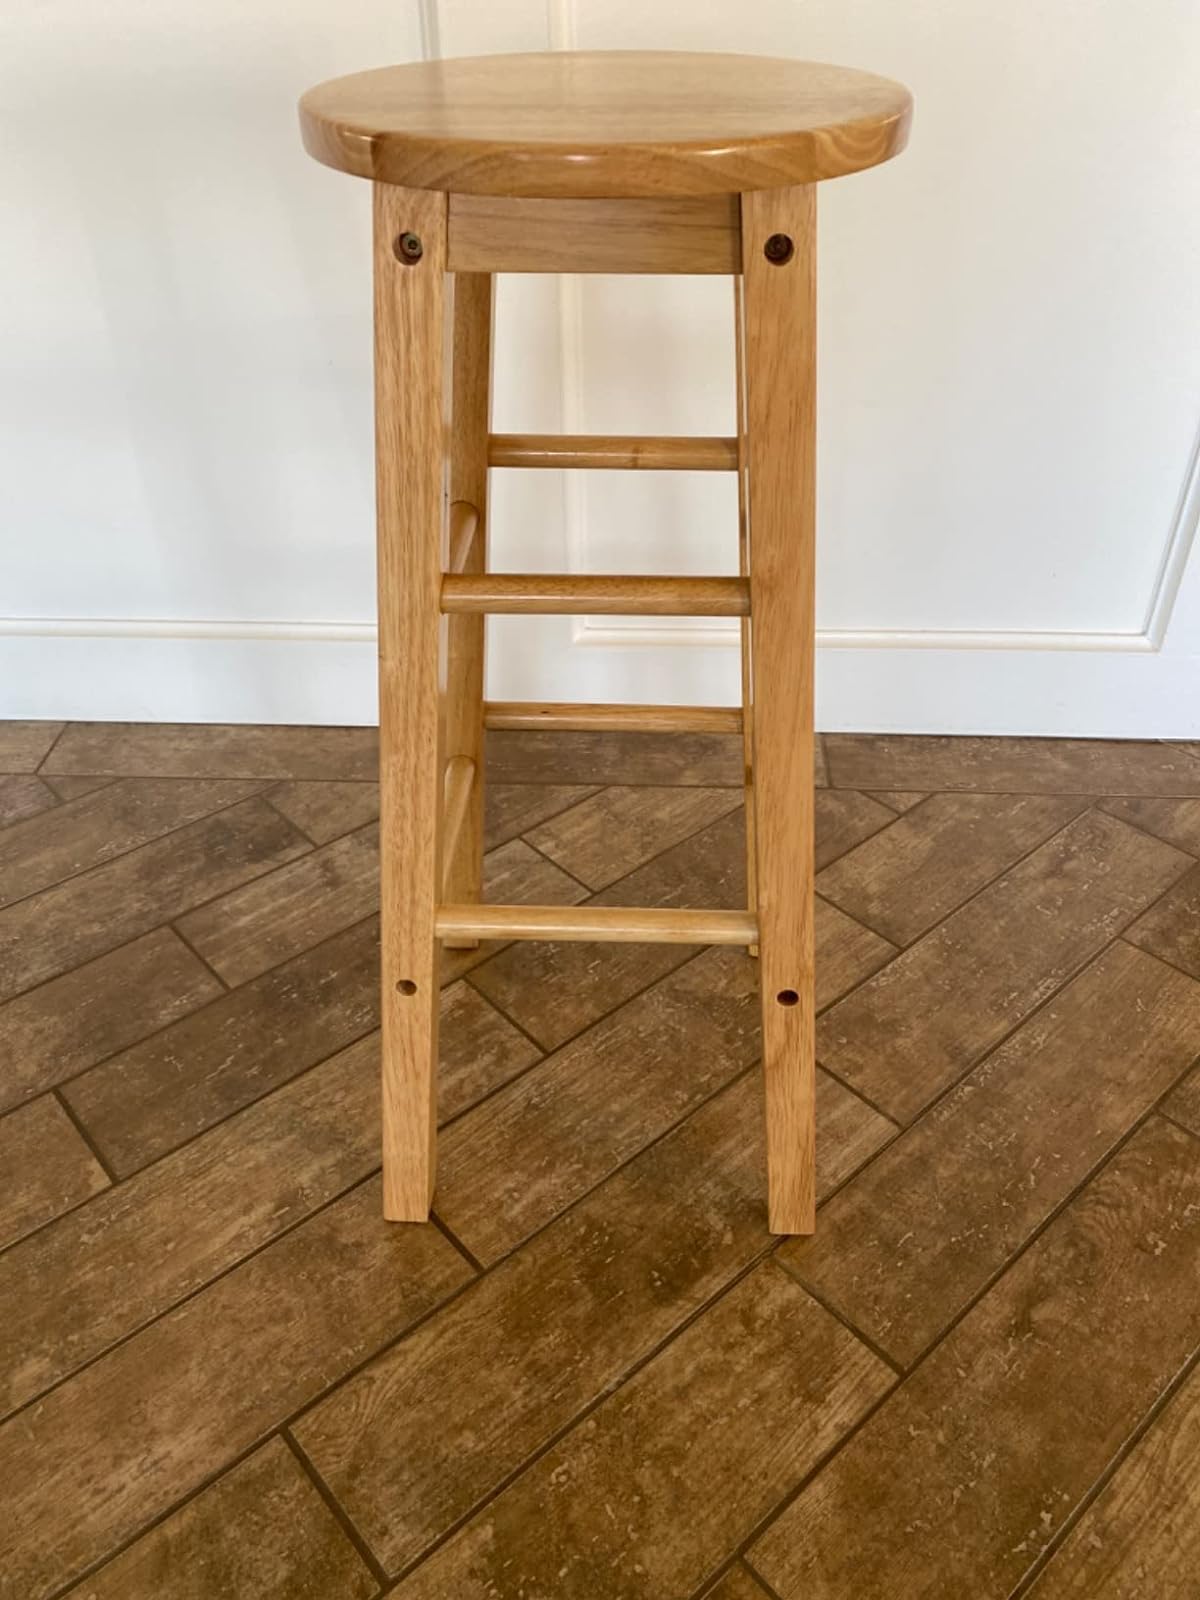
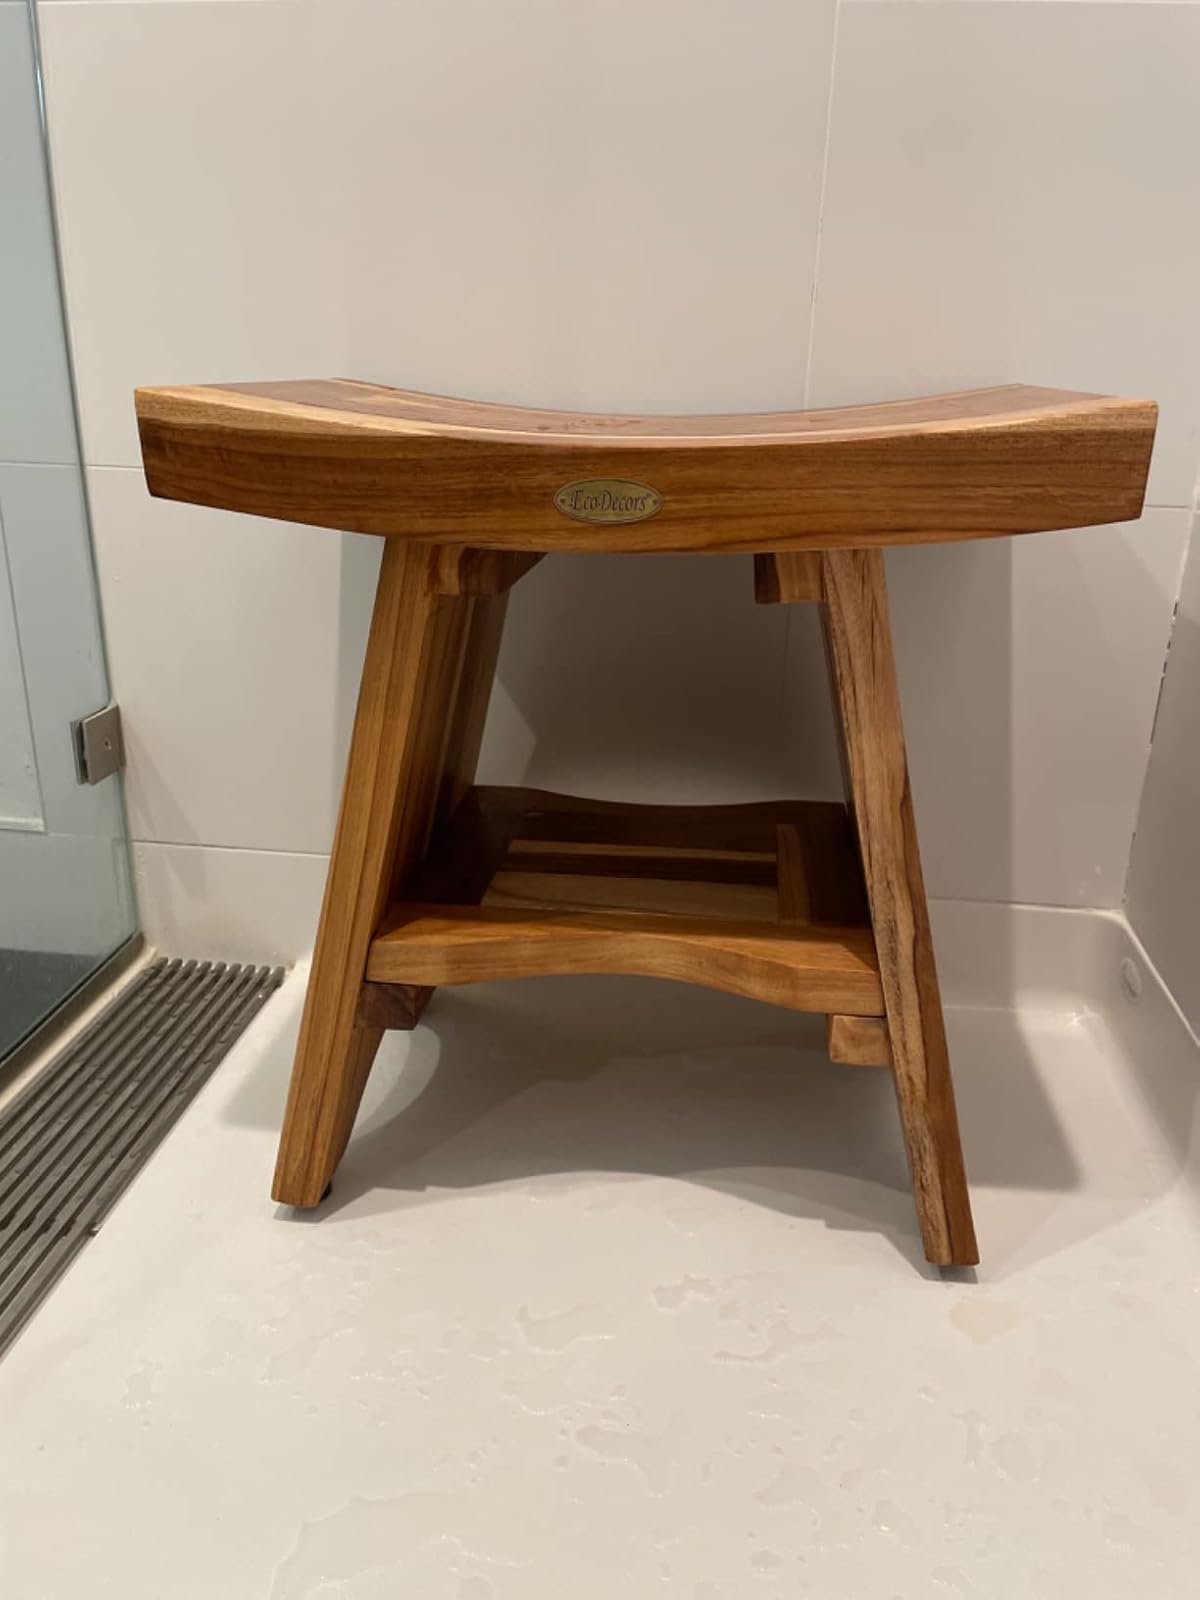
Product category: stool
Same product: no